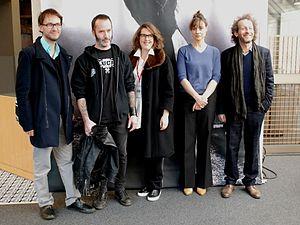
Jury du festival européen du film court de Brest 2016
Le Festival européen du film court de Brest est un festival de cinéma, consacré aux courts-métrages, qui se tient annuellement à Brest en Bretagne. Organisé par l'association Côte Ouest depuis 1987, il est ouvert au grand public, aux scolaires et aux professionnels.